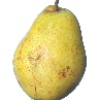
Label: pear_monster